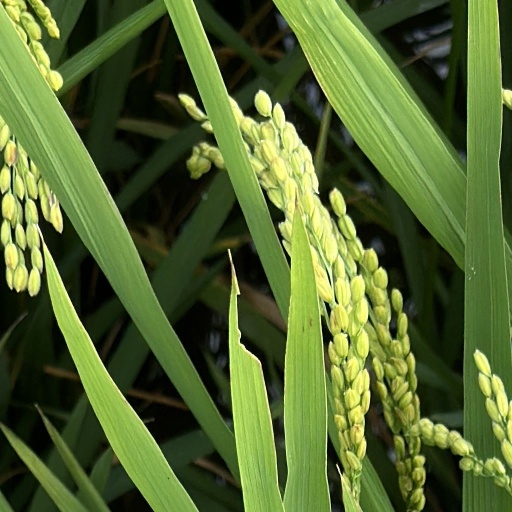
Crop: rice